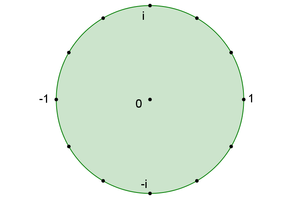
Racines 12èmes de l'unité dans C
Une racine carrée d'un nombre complexe z est un nombre complexe w vérifiant w² = z. Tout nombre complexe a exactement deux racines carrées opposées, distinctes, excepté 0, dont 0 est la seule racine carrée. Par exemple, les deux racines carrées de –1 sont i et –i où i est l'unité imaginaire.